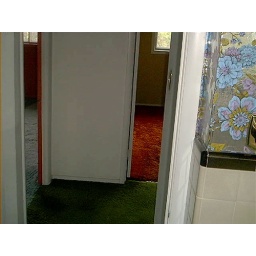
The toilet and sink in this full bath were blue. The toilet and sink in the half bath were pink.